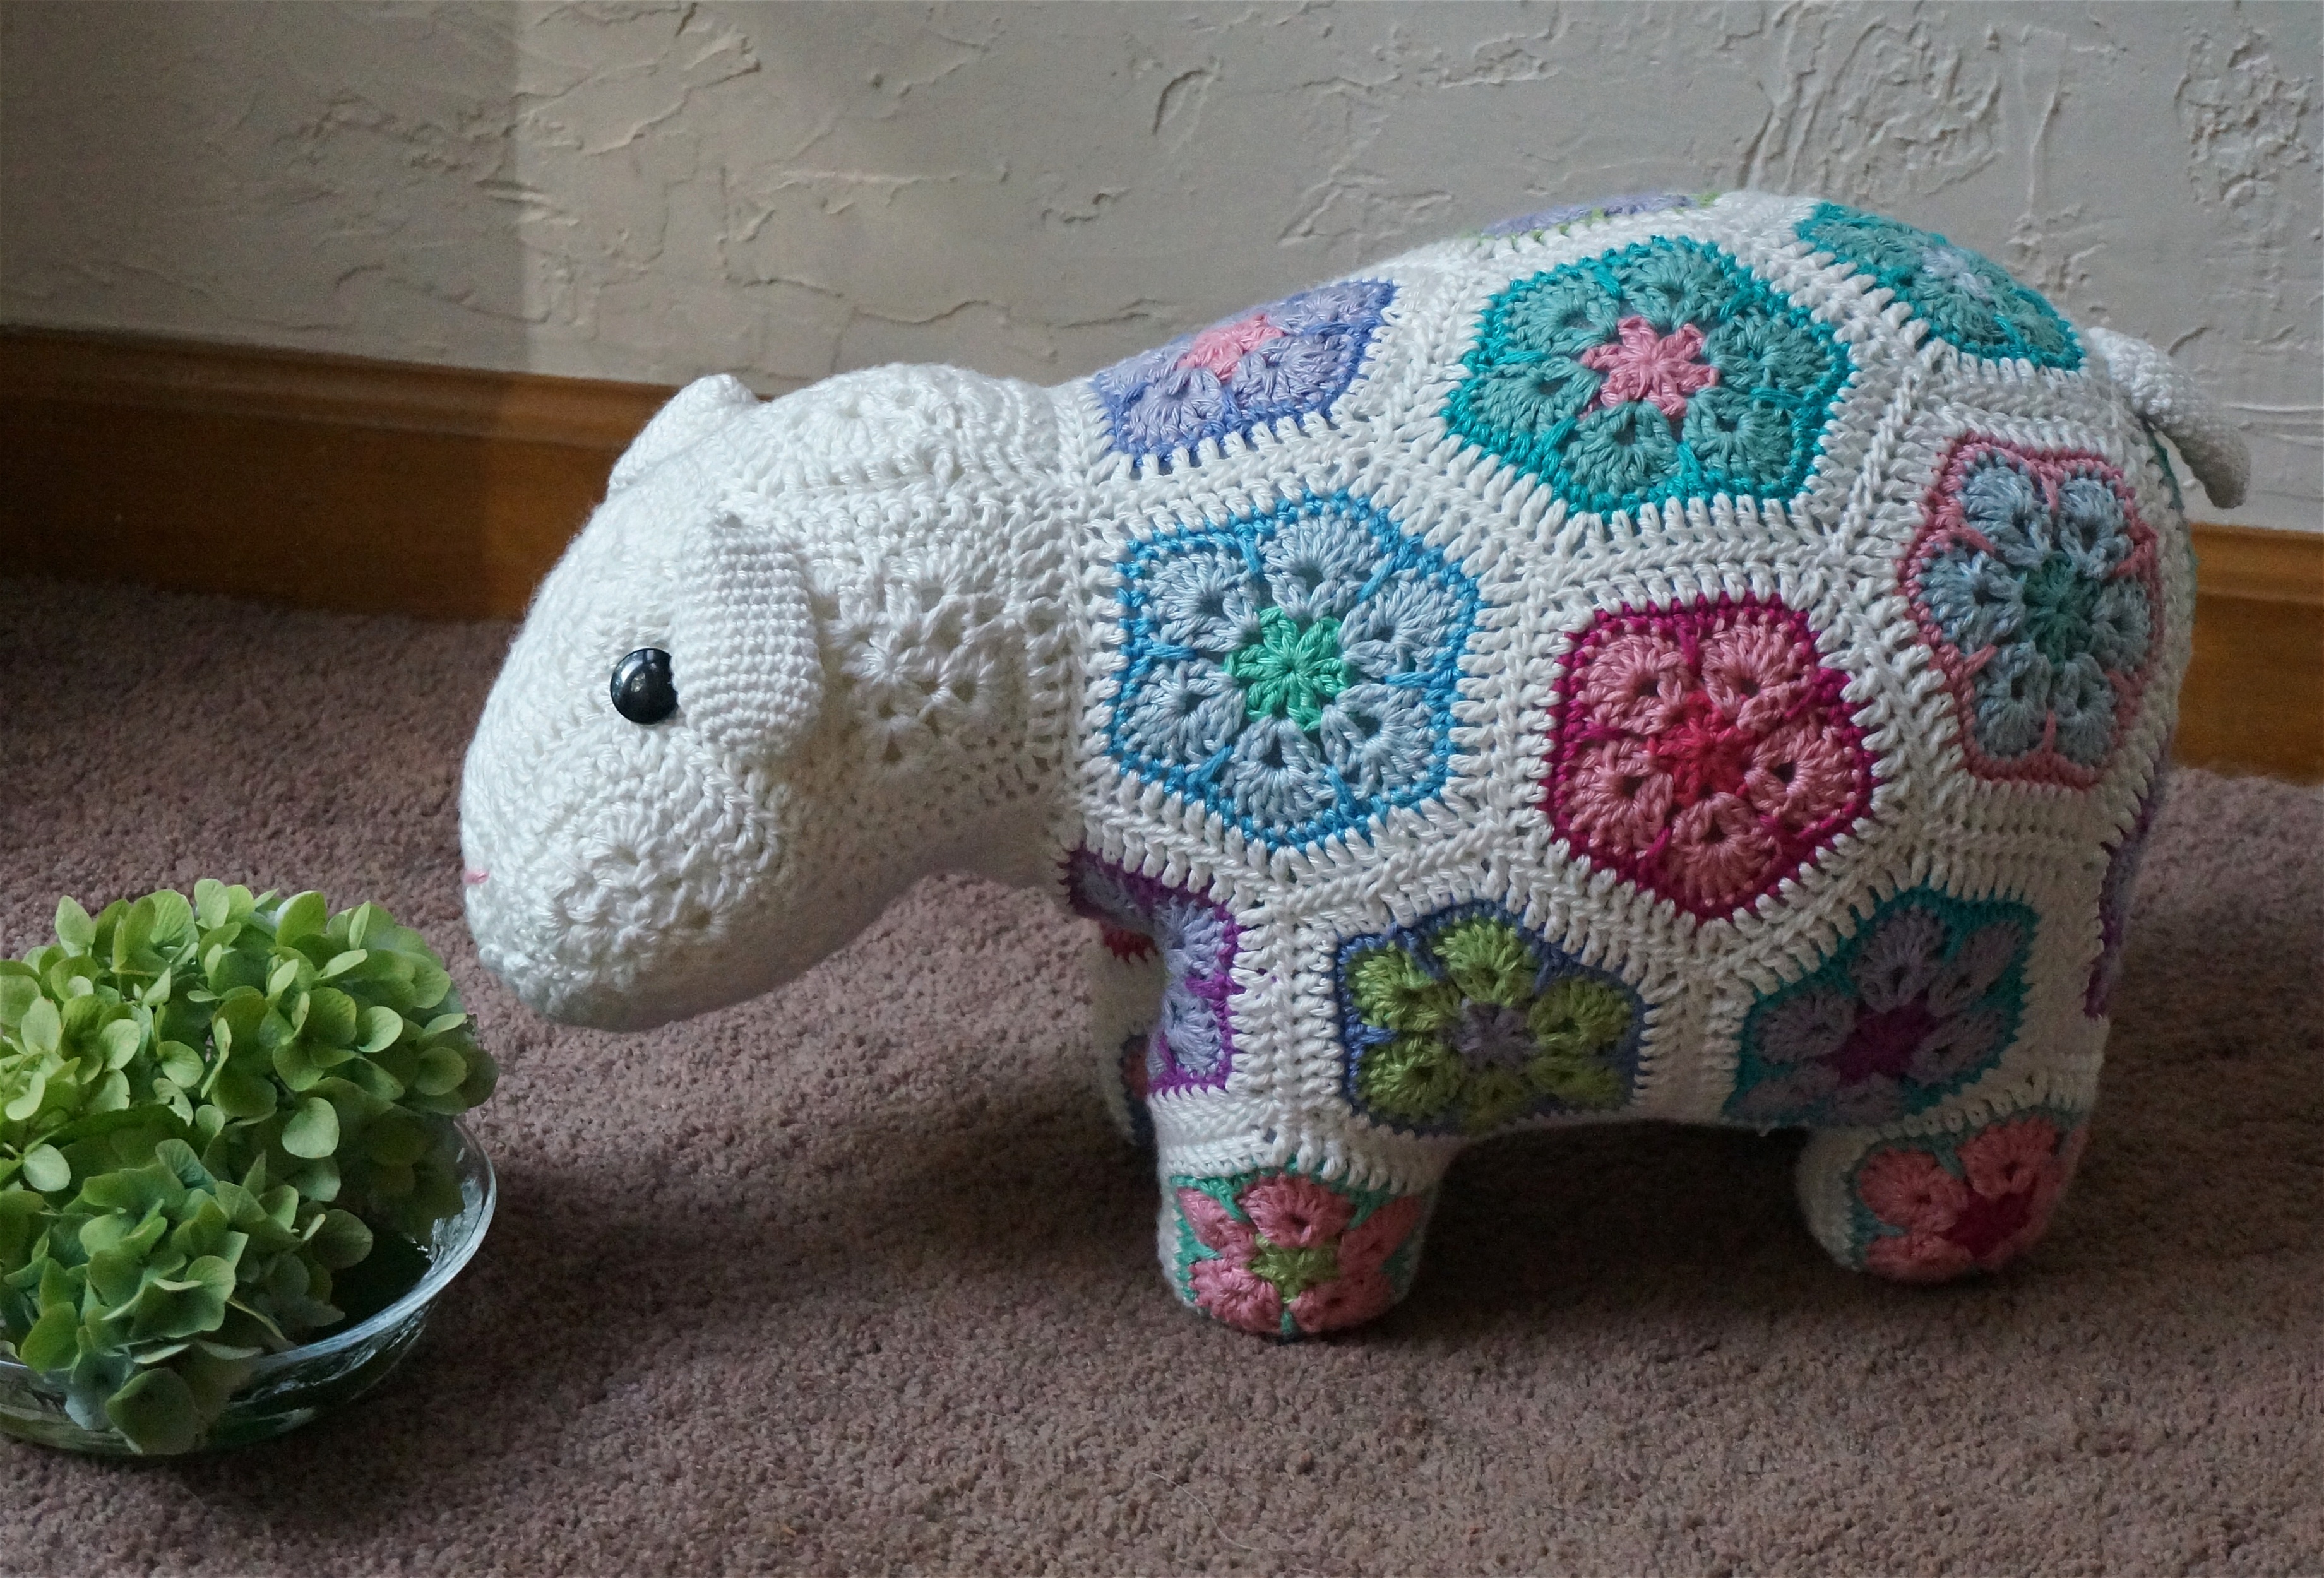
pattern, craft, colorful, toy, yarn, material, crochet, textile, art, handmade, plush, crocheted happy lamb, african flower design, heidi bears design, stuffed toy